List of awards and nominations received by Parks and Recreation

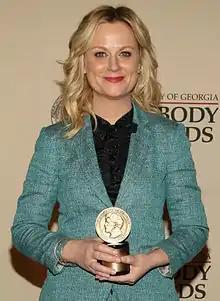
Poehler accepting the Peabody Award on behalf of the show in 2012

The Peabody Award recognizes excellence in various platforms of the media, including film, television, and radio. The award "spotlight[s] instances of how electronic media can teach, expand our horizons, defend the public interest, or encourage empathy with others". "Parks and Recreation" was honored in 2012. The award association gave the following description of the show: